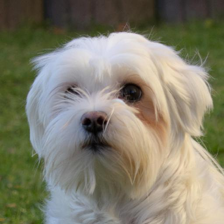
Label: animals